Gemini 8

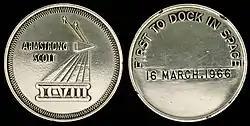
Gemini 8 space-flown Fliteline Medallion

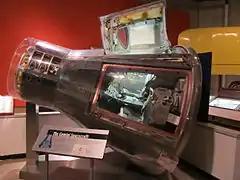
The Gemini 8 spacecraft is displayed at the Armstrong Air & Space Museum in Wapakoneta, Ohio.

The mission patch shows the whole spectrum of objectives that were hoped to have been accomplished on Gemini 8. The text at the bottom is composed of the zodiacal symbol for Gemini, , and the Roman numeral for eight, VIII. The two stars are Castor and Pollux, which are in the constellation of Gemini, and are refracted through a prism to provide the spectrum. Armstrong and Scott both designed the flight patch.